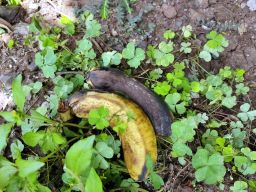
Fruit: Banana
Quality: Bad